Sabaku no Tami

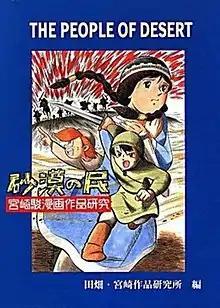
"Sabaku no Tami" cover

, or "The Desert Tribe", is an "emonogatari" (graphic novel) written and illustrated by Hayao Miyazaki. It was serialized, under the pseudonym , and ran in between September 12, 1969, and March 15, 1970.